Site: brandenburg
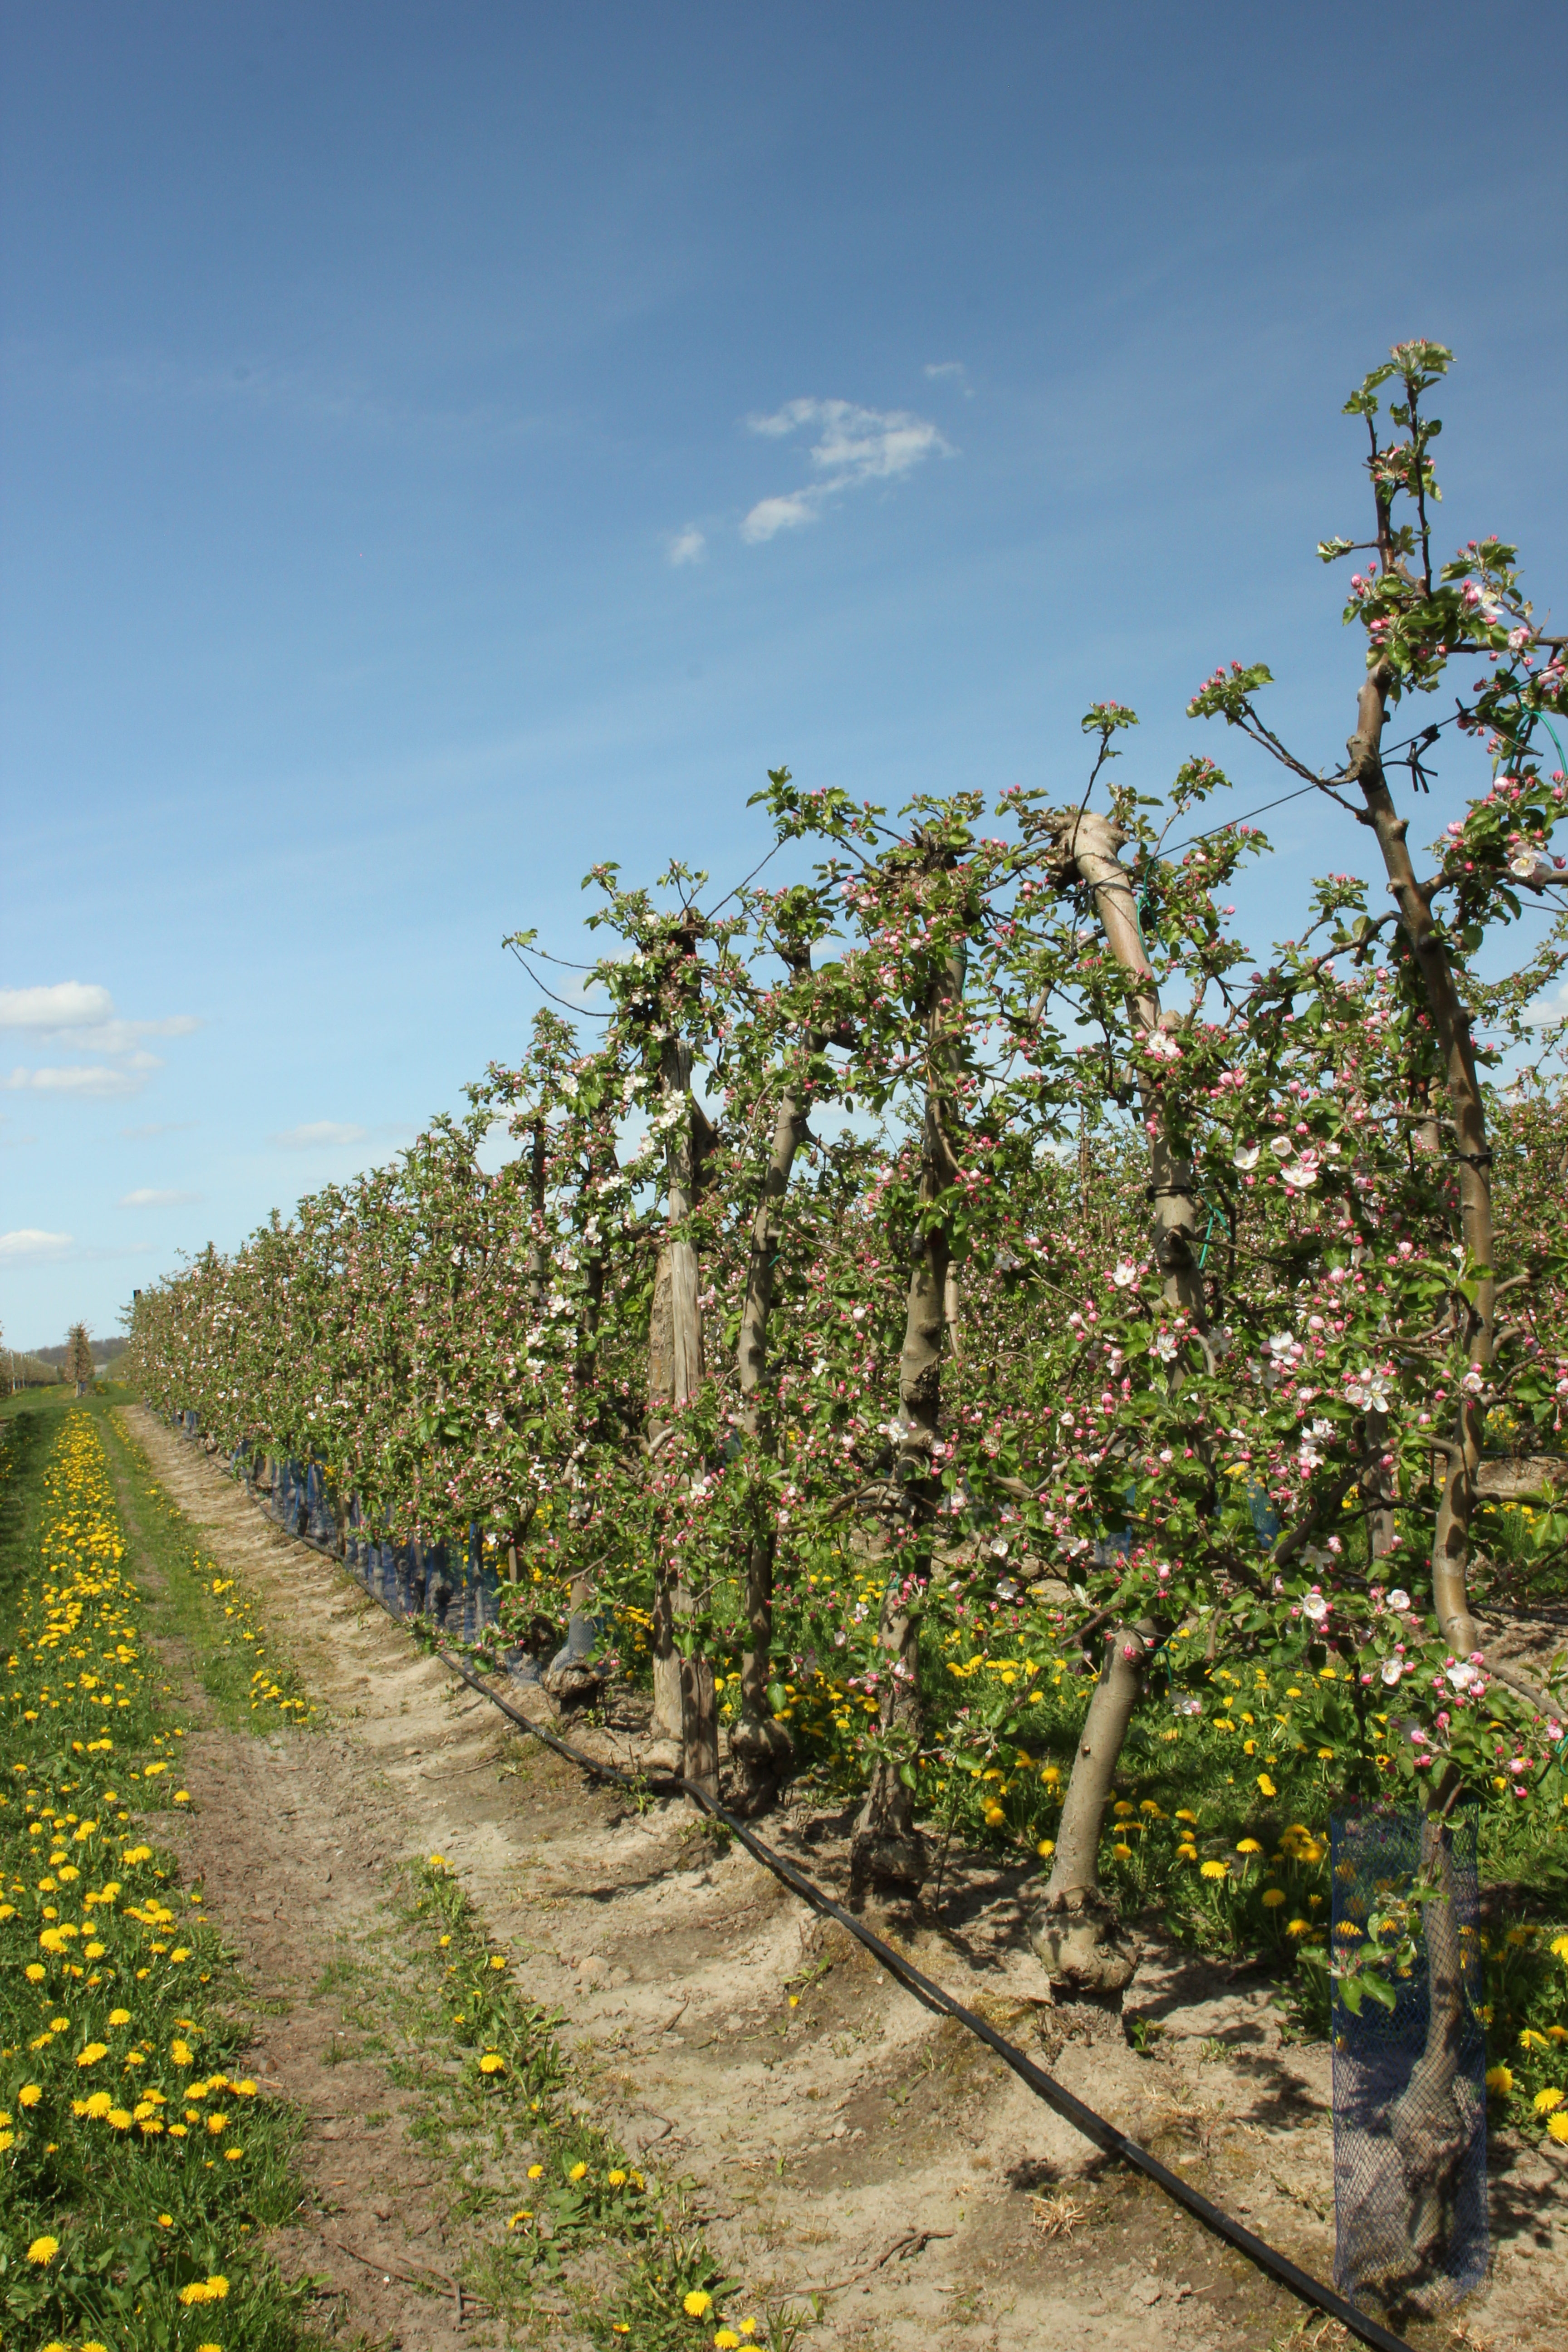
Growth stage (BBCH 57): Inflorescence emergence